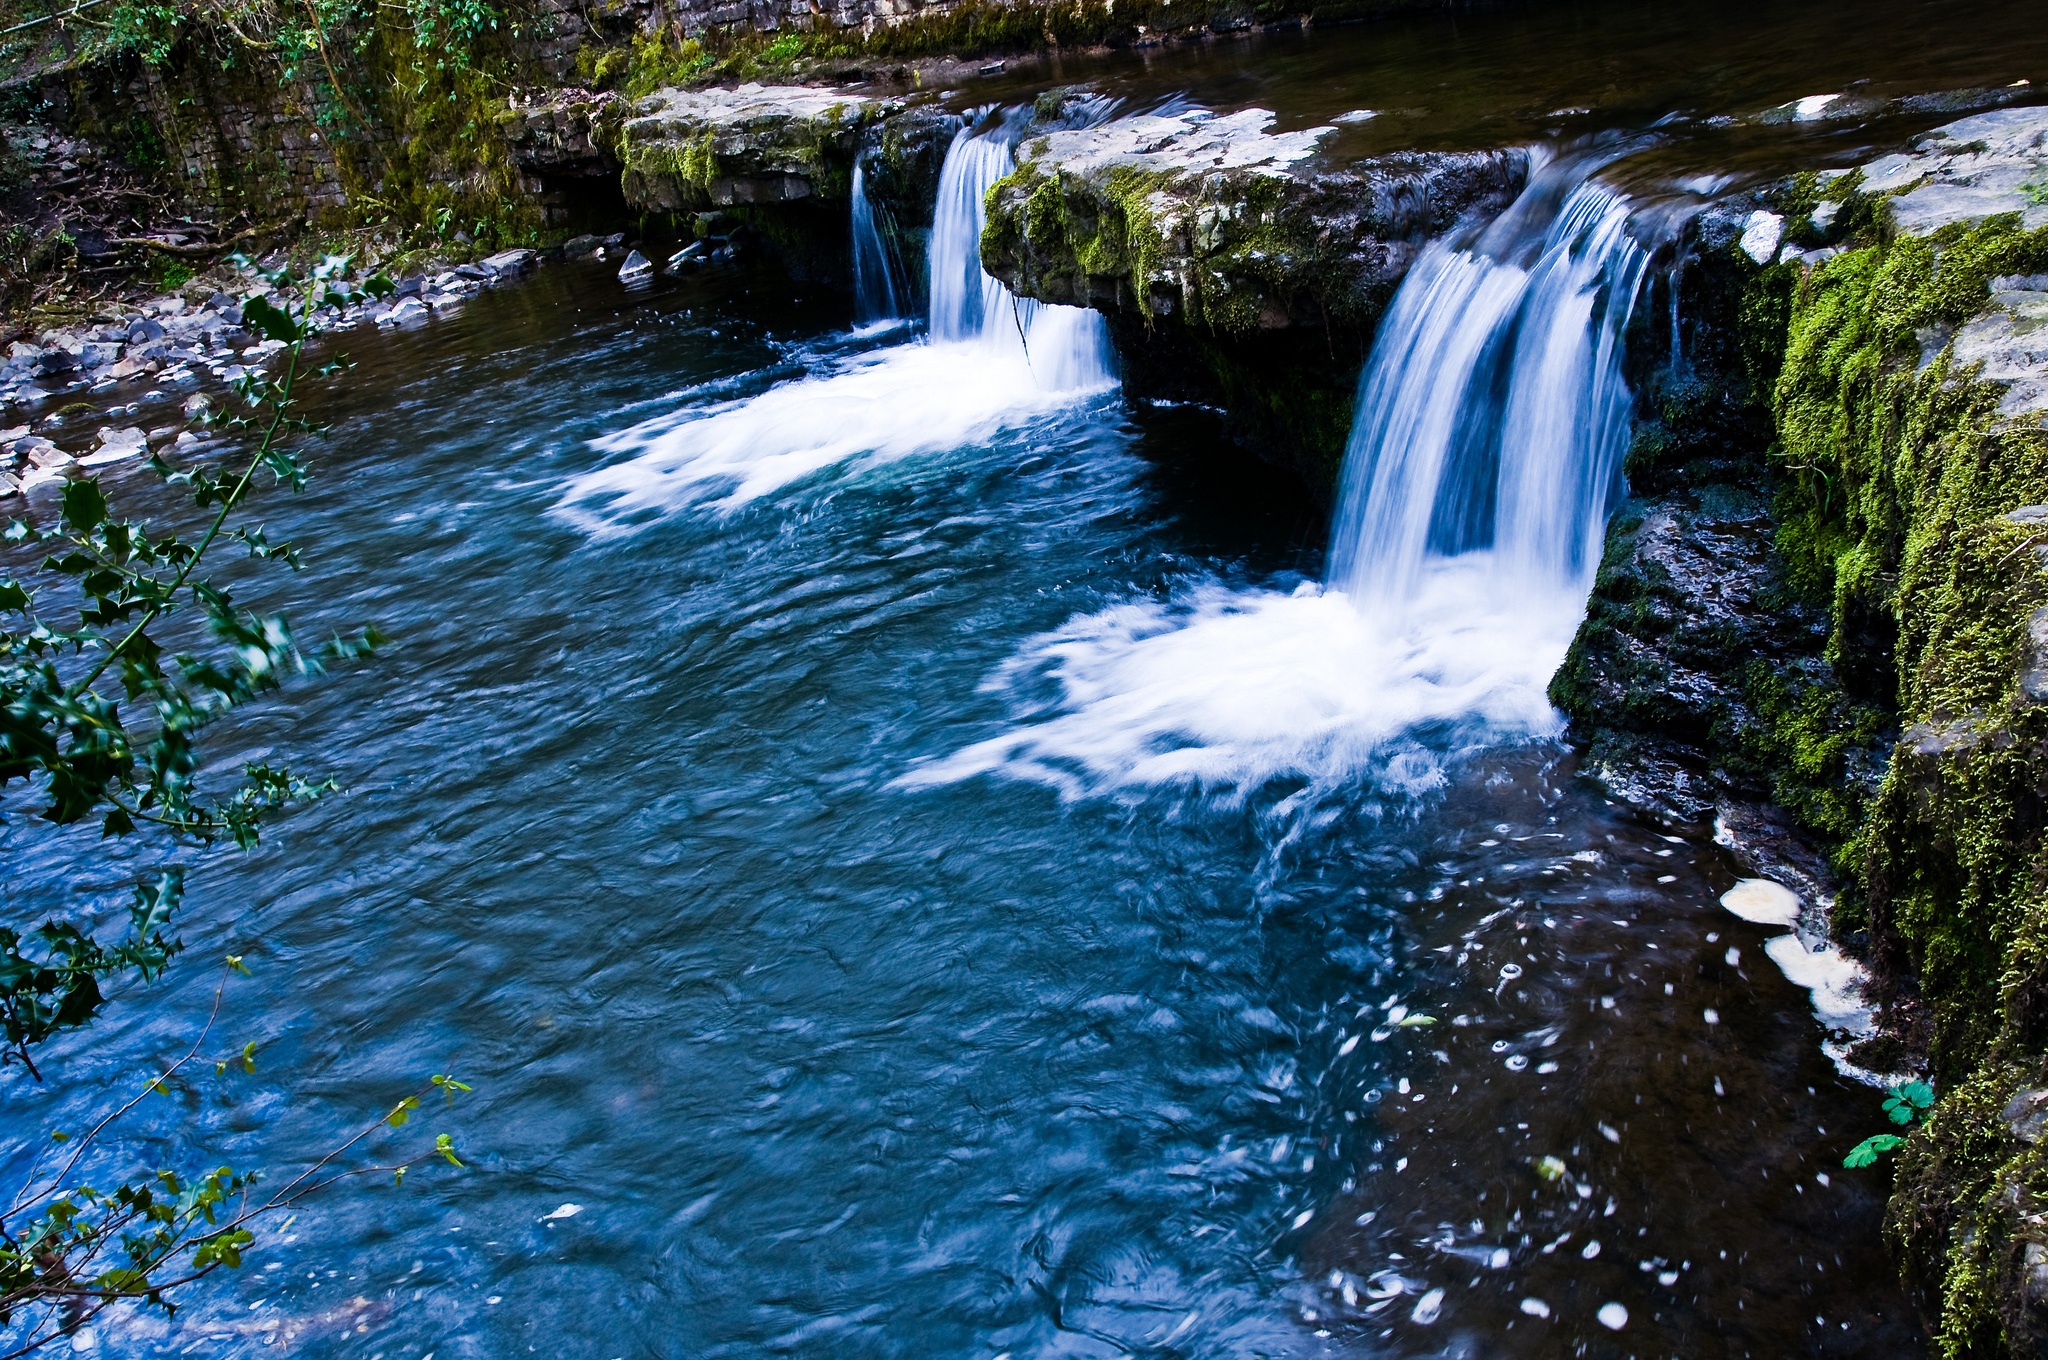
landscape, tree, water, nature, rock, waterfall, wilderness, wet, river, valley, stone, moss, wild, stream, spring, cascade, scenic, scenery, rapid, body of water, brecon, rocks, uk, woods, wales, britain, woodland, water feature, watercourse, beacons, natural pool